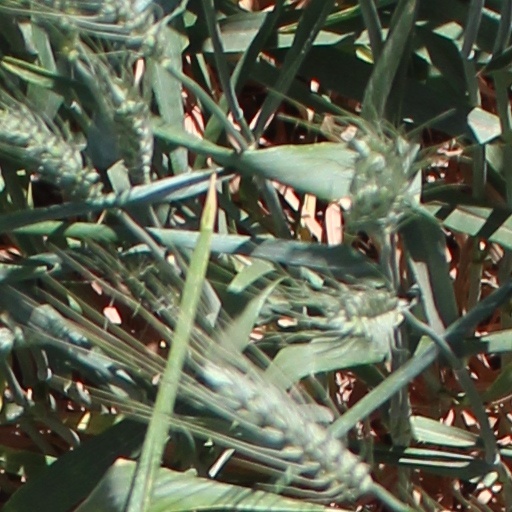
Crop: wheat